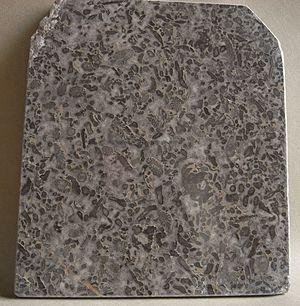
calcaire récifal (l'Allemagne) Русский: рифовый известняк (Германия)
Le calcaire corallien est une roche sédimentaire calcaire bioconstruite d'origine océanique. Il naît des concrétions accumulées de coraux, d’éponges de mer et d'autres organismes marins le long des côtes et dans les mers peu profondes.